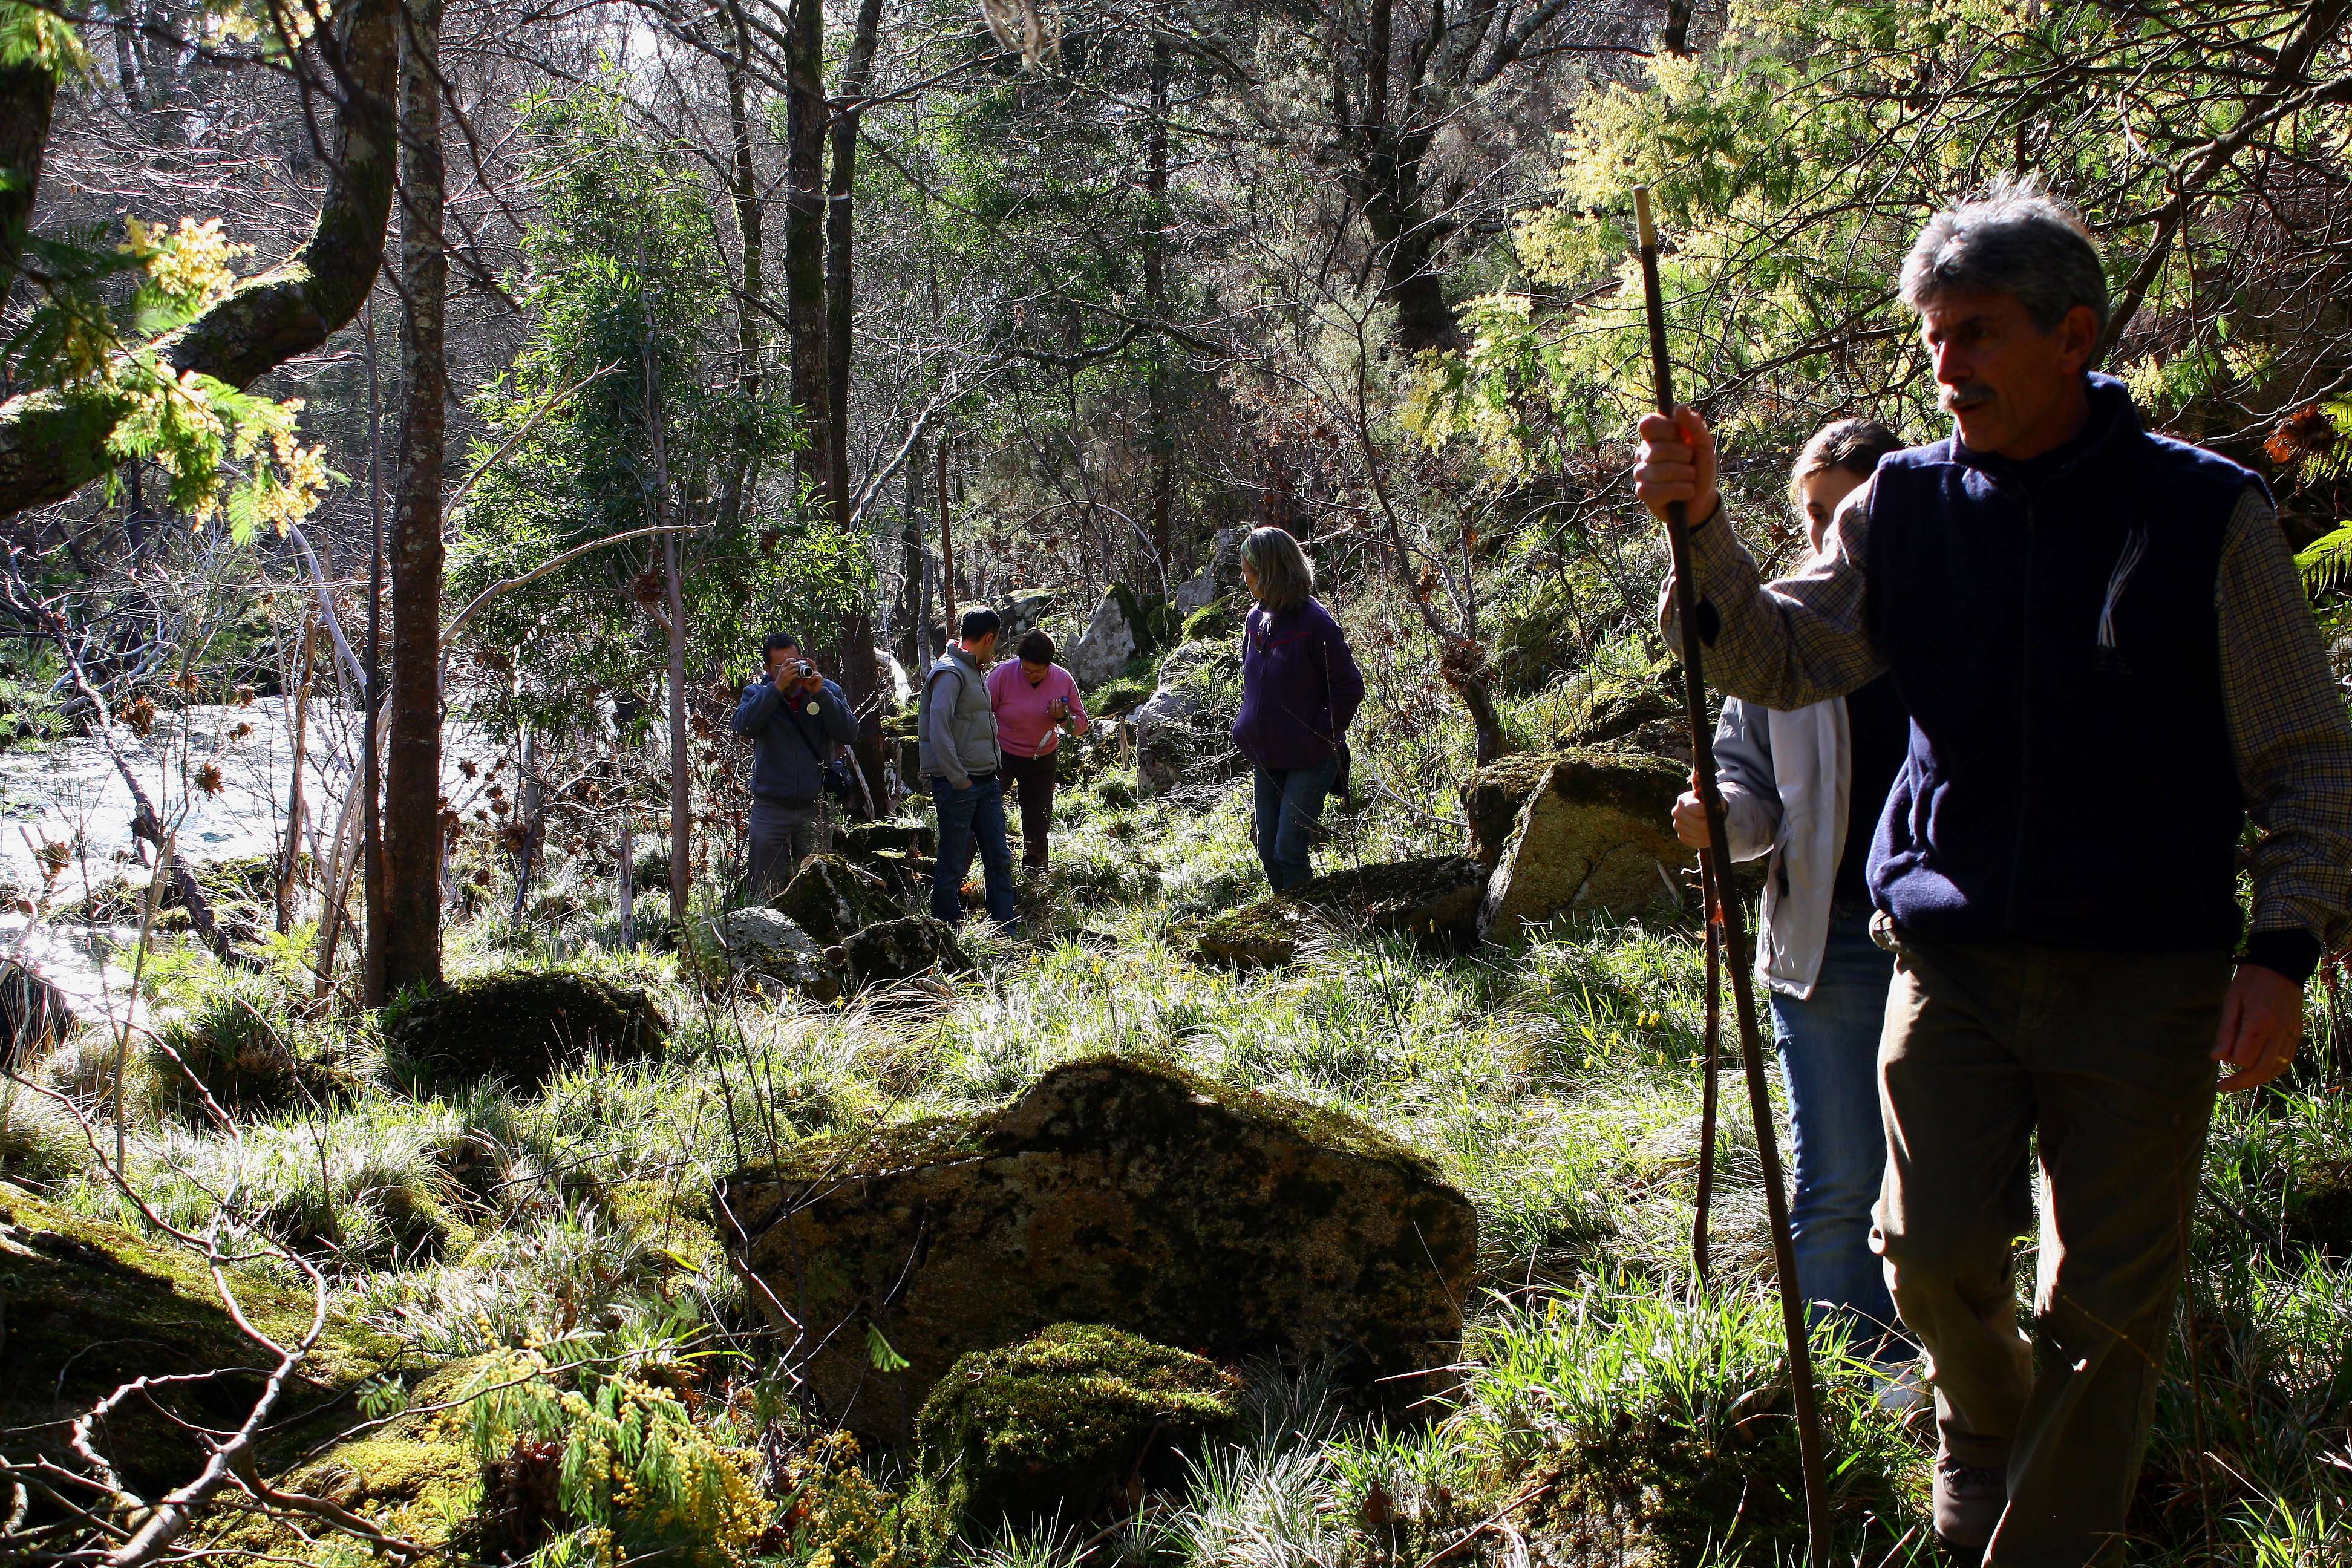
tree, forest, wilderness, walking, hiking, trail, adventure, jungle, spain, sports, rainforest, galicia, pontevedra, woodland, habitat, espana, ggl1, alama, canoneos1000d, rioverdugo, racelo, natural environment